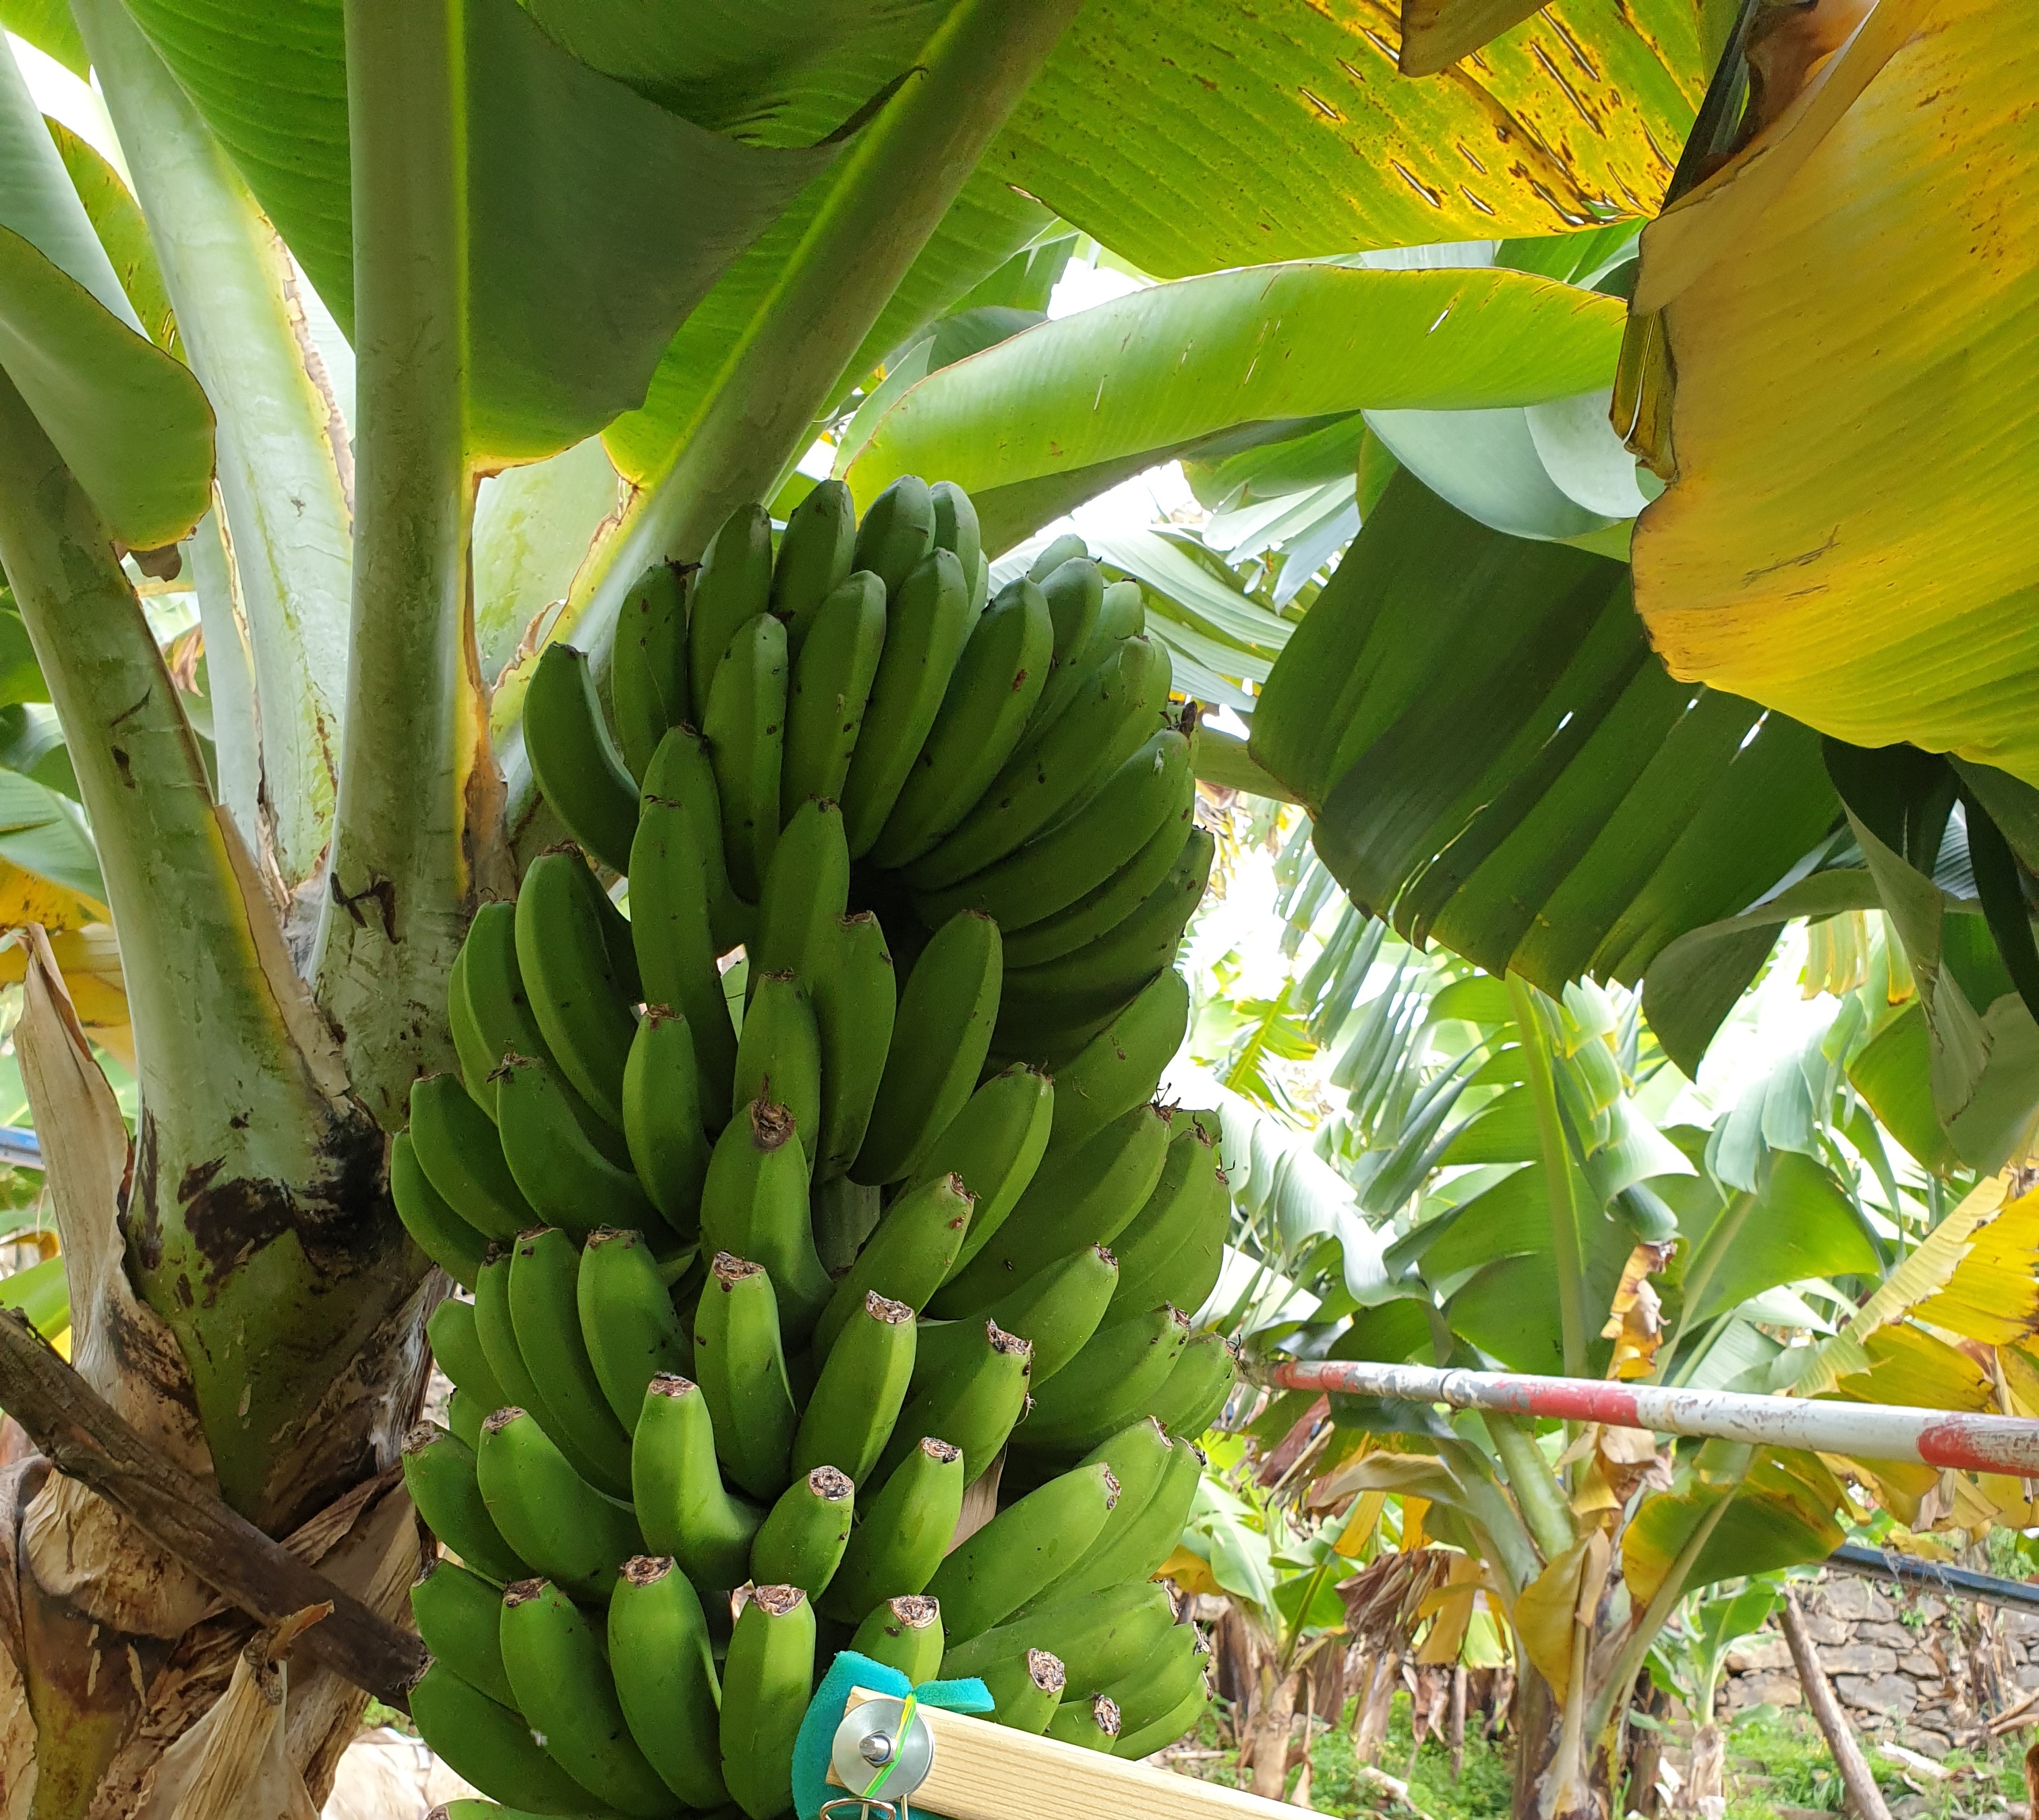
Label: Keep